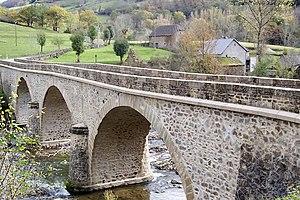
Pomayrols est une commune française, située dans le département de l'Aveyron en région Occitanie.